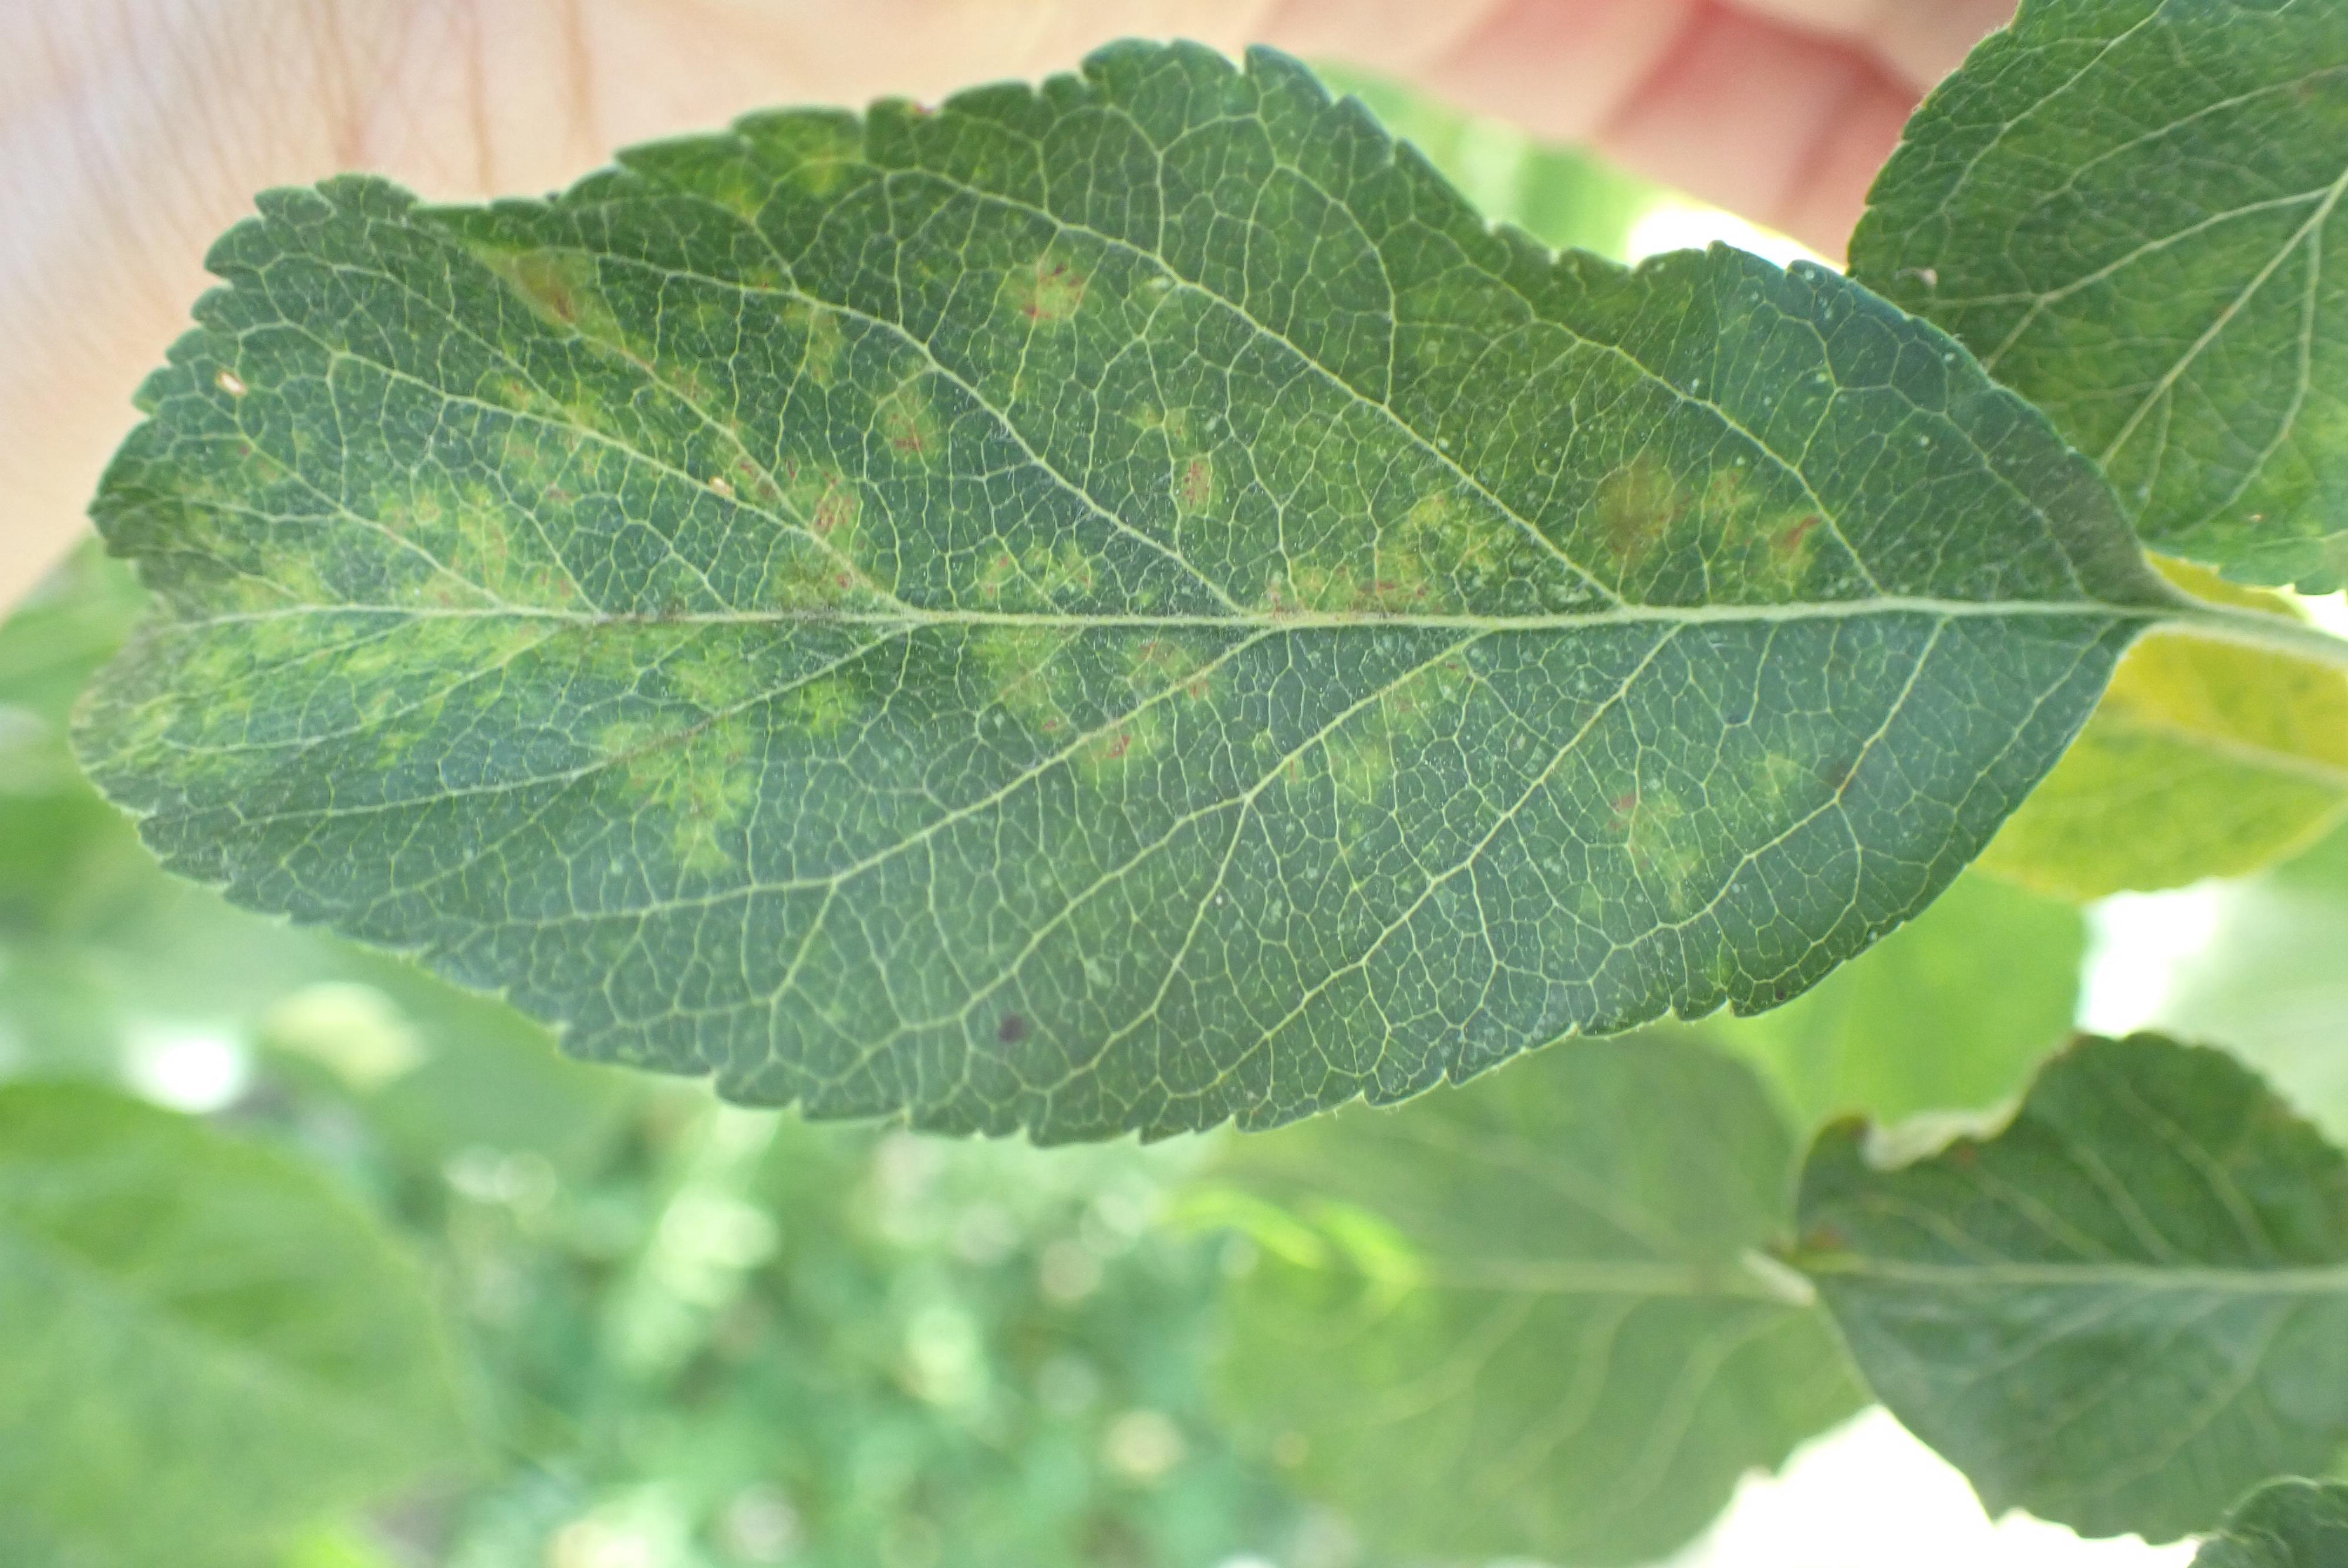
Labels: scab